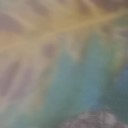
Label: Leaf_rust